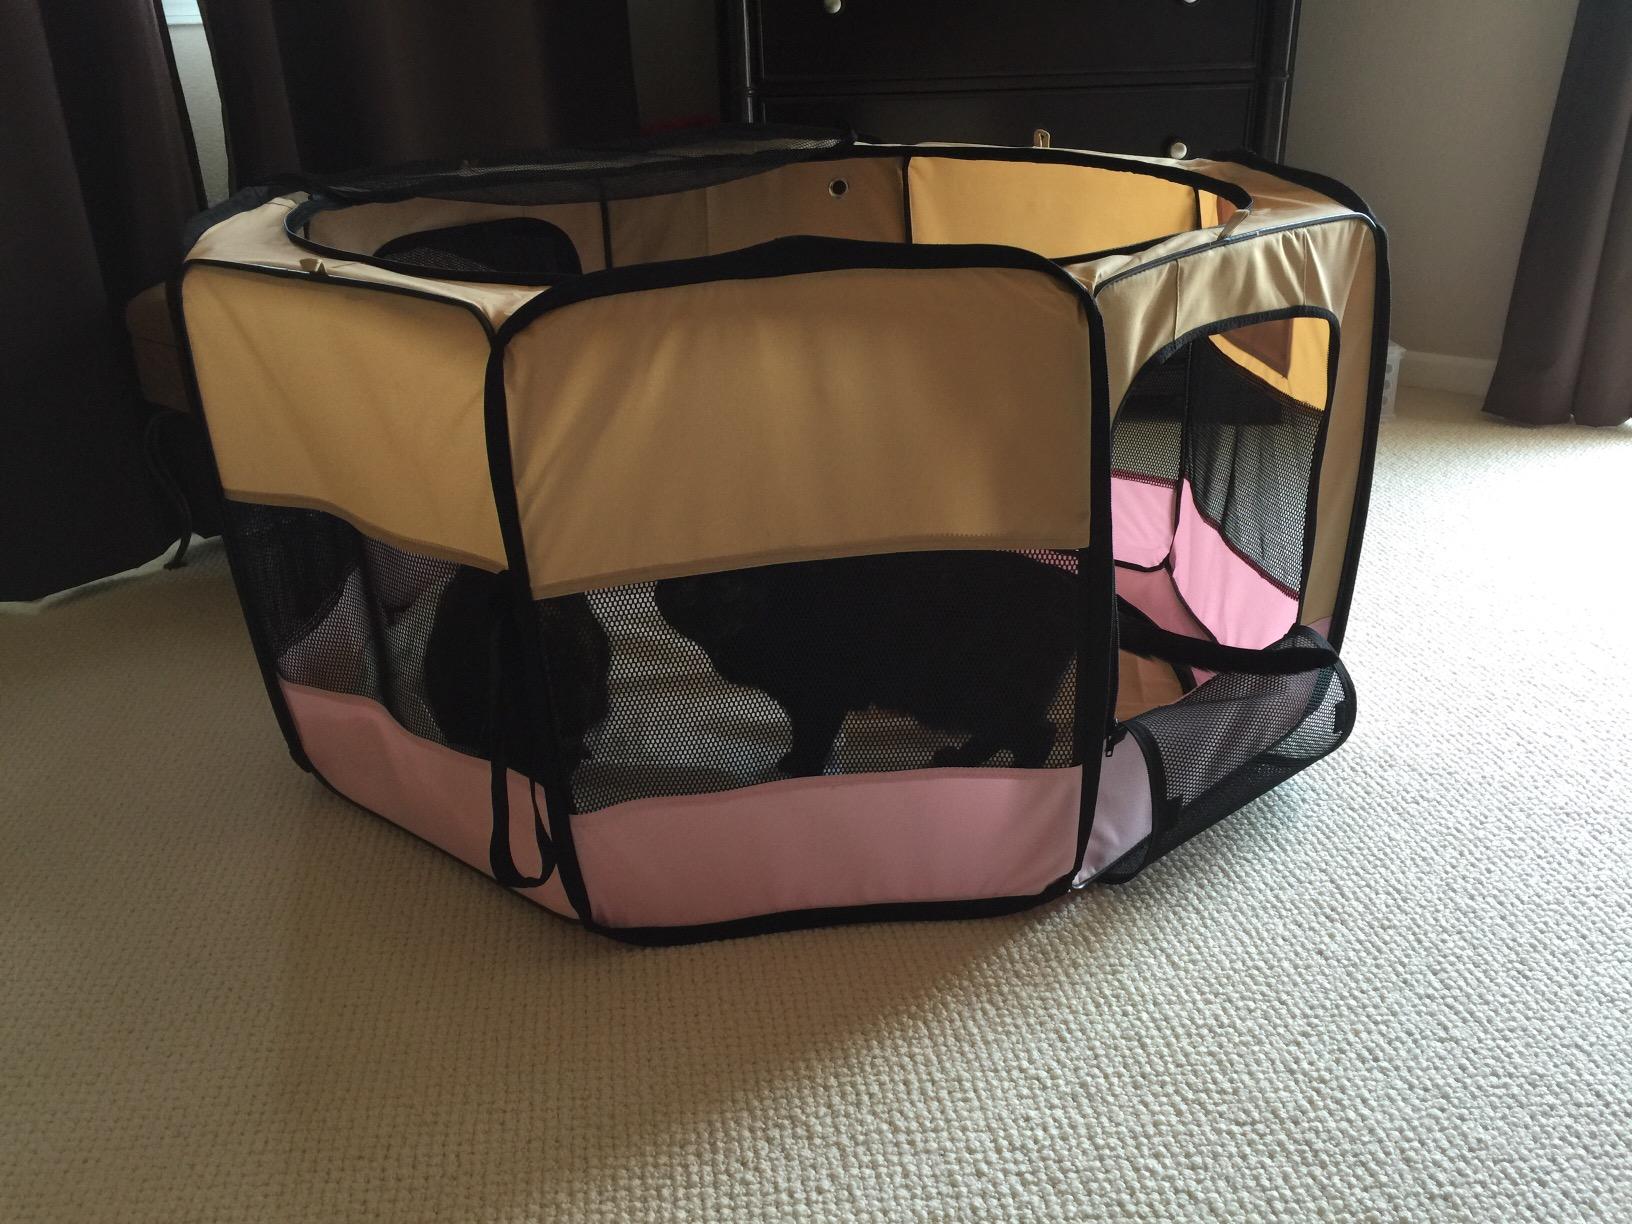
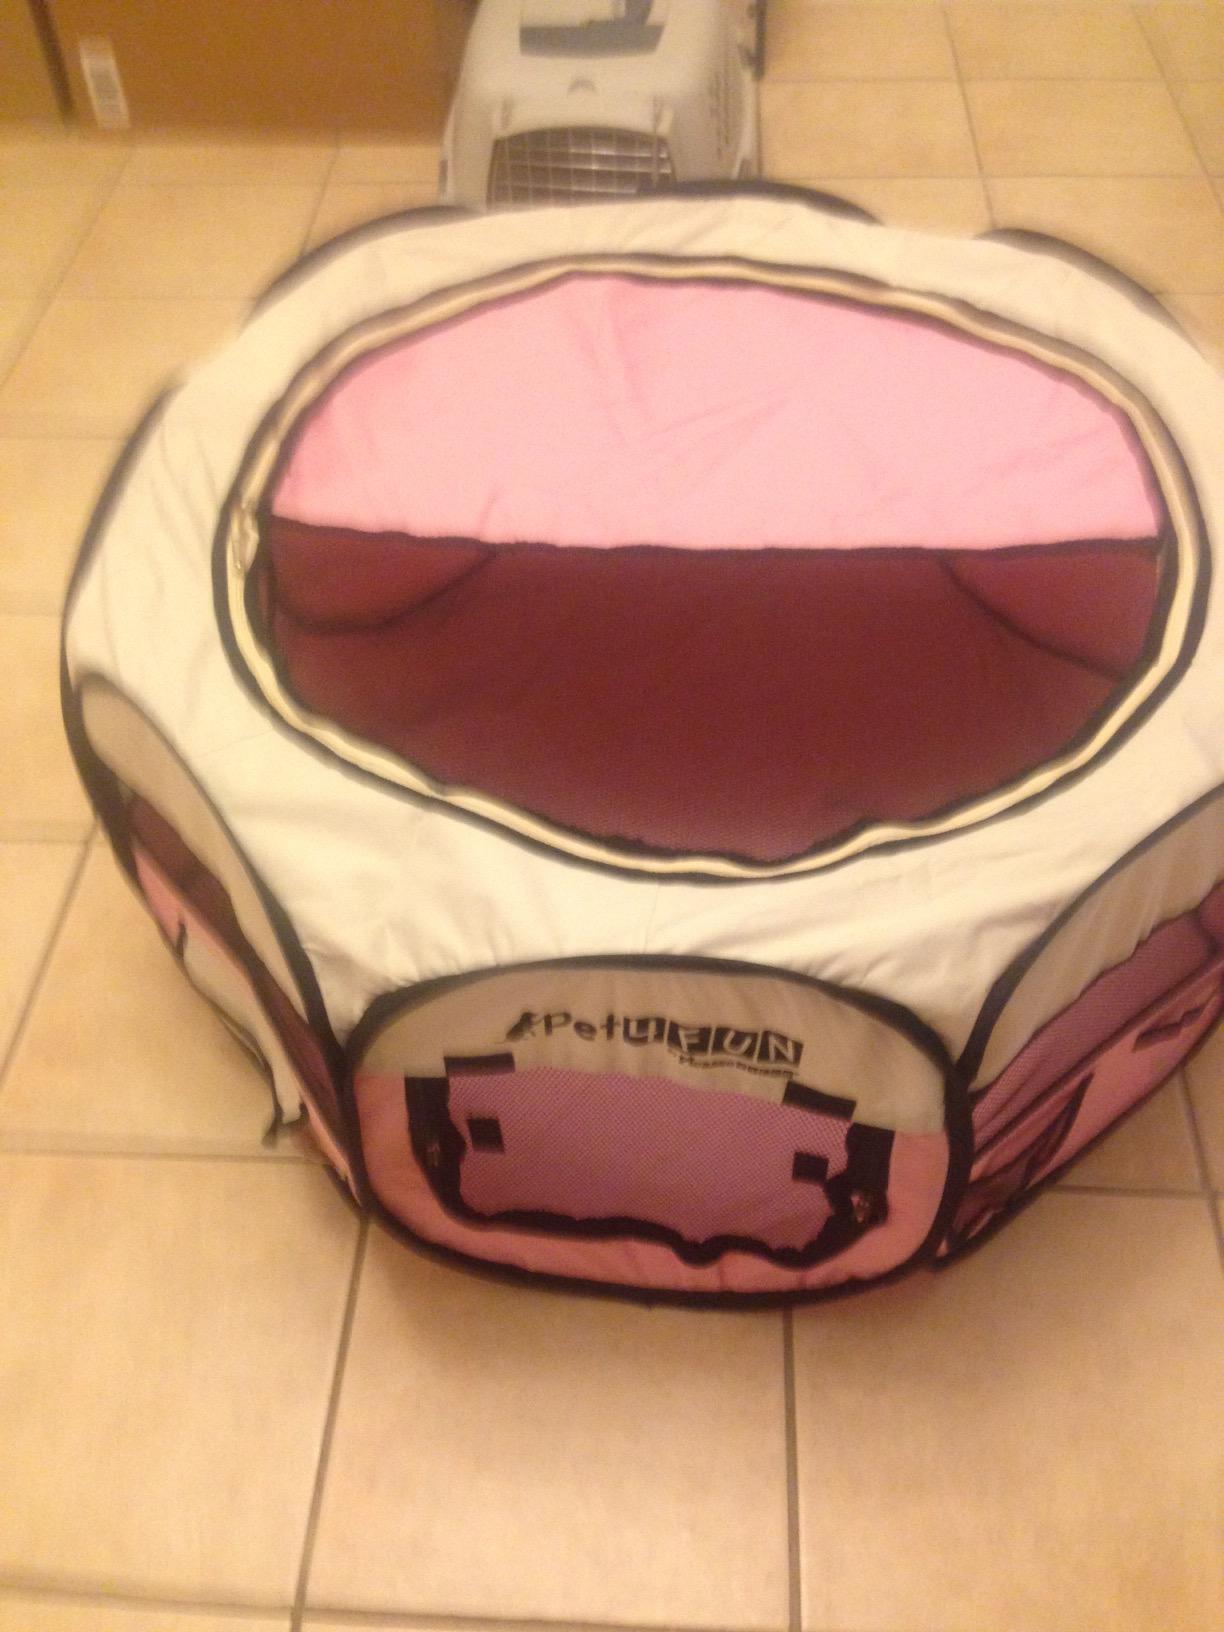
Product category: items_kennel
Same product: no